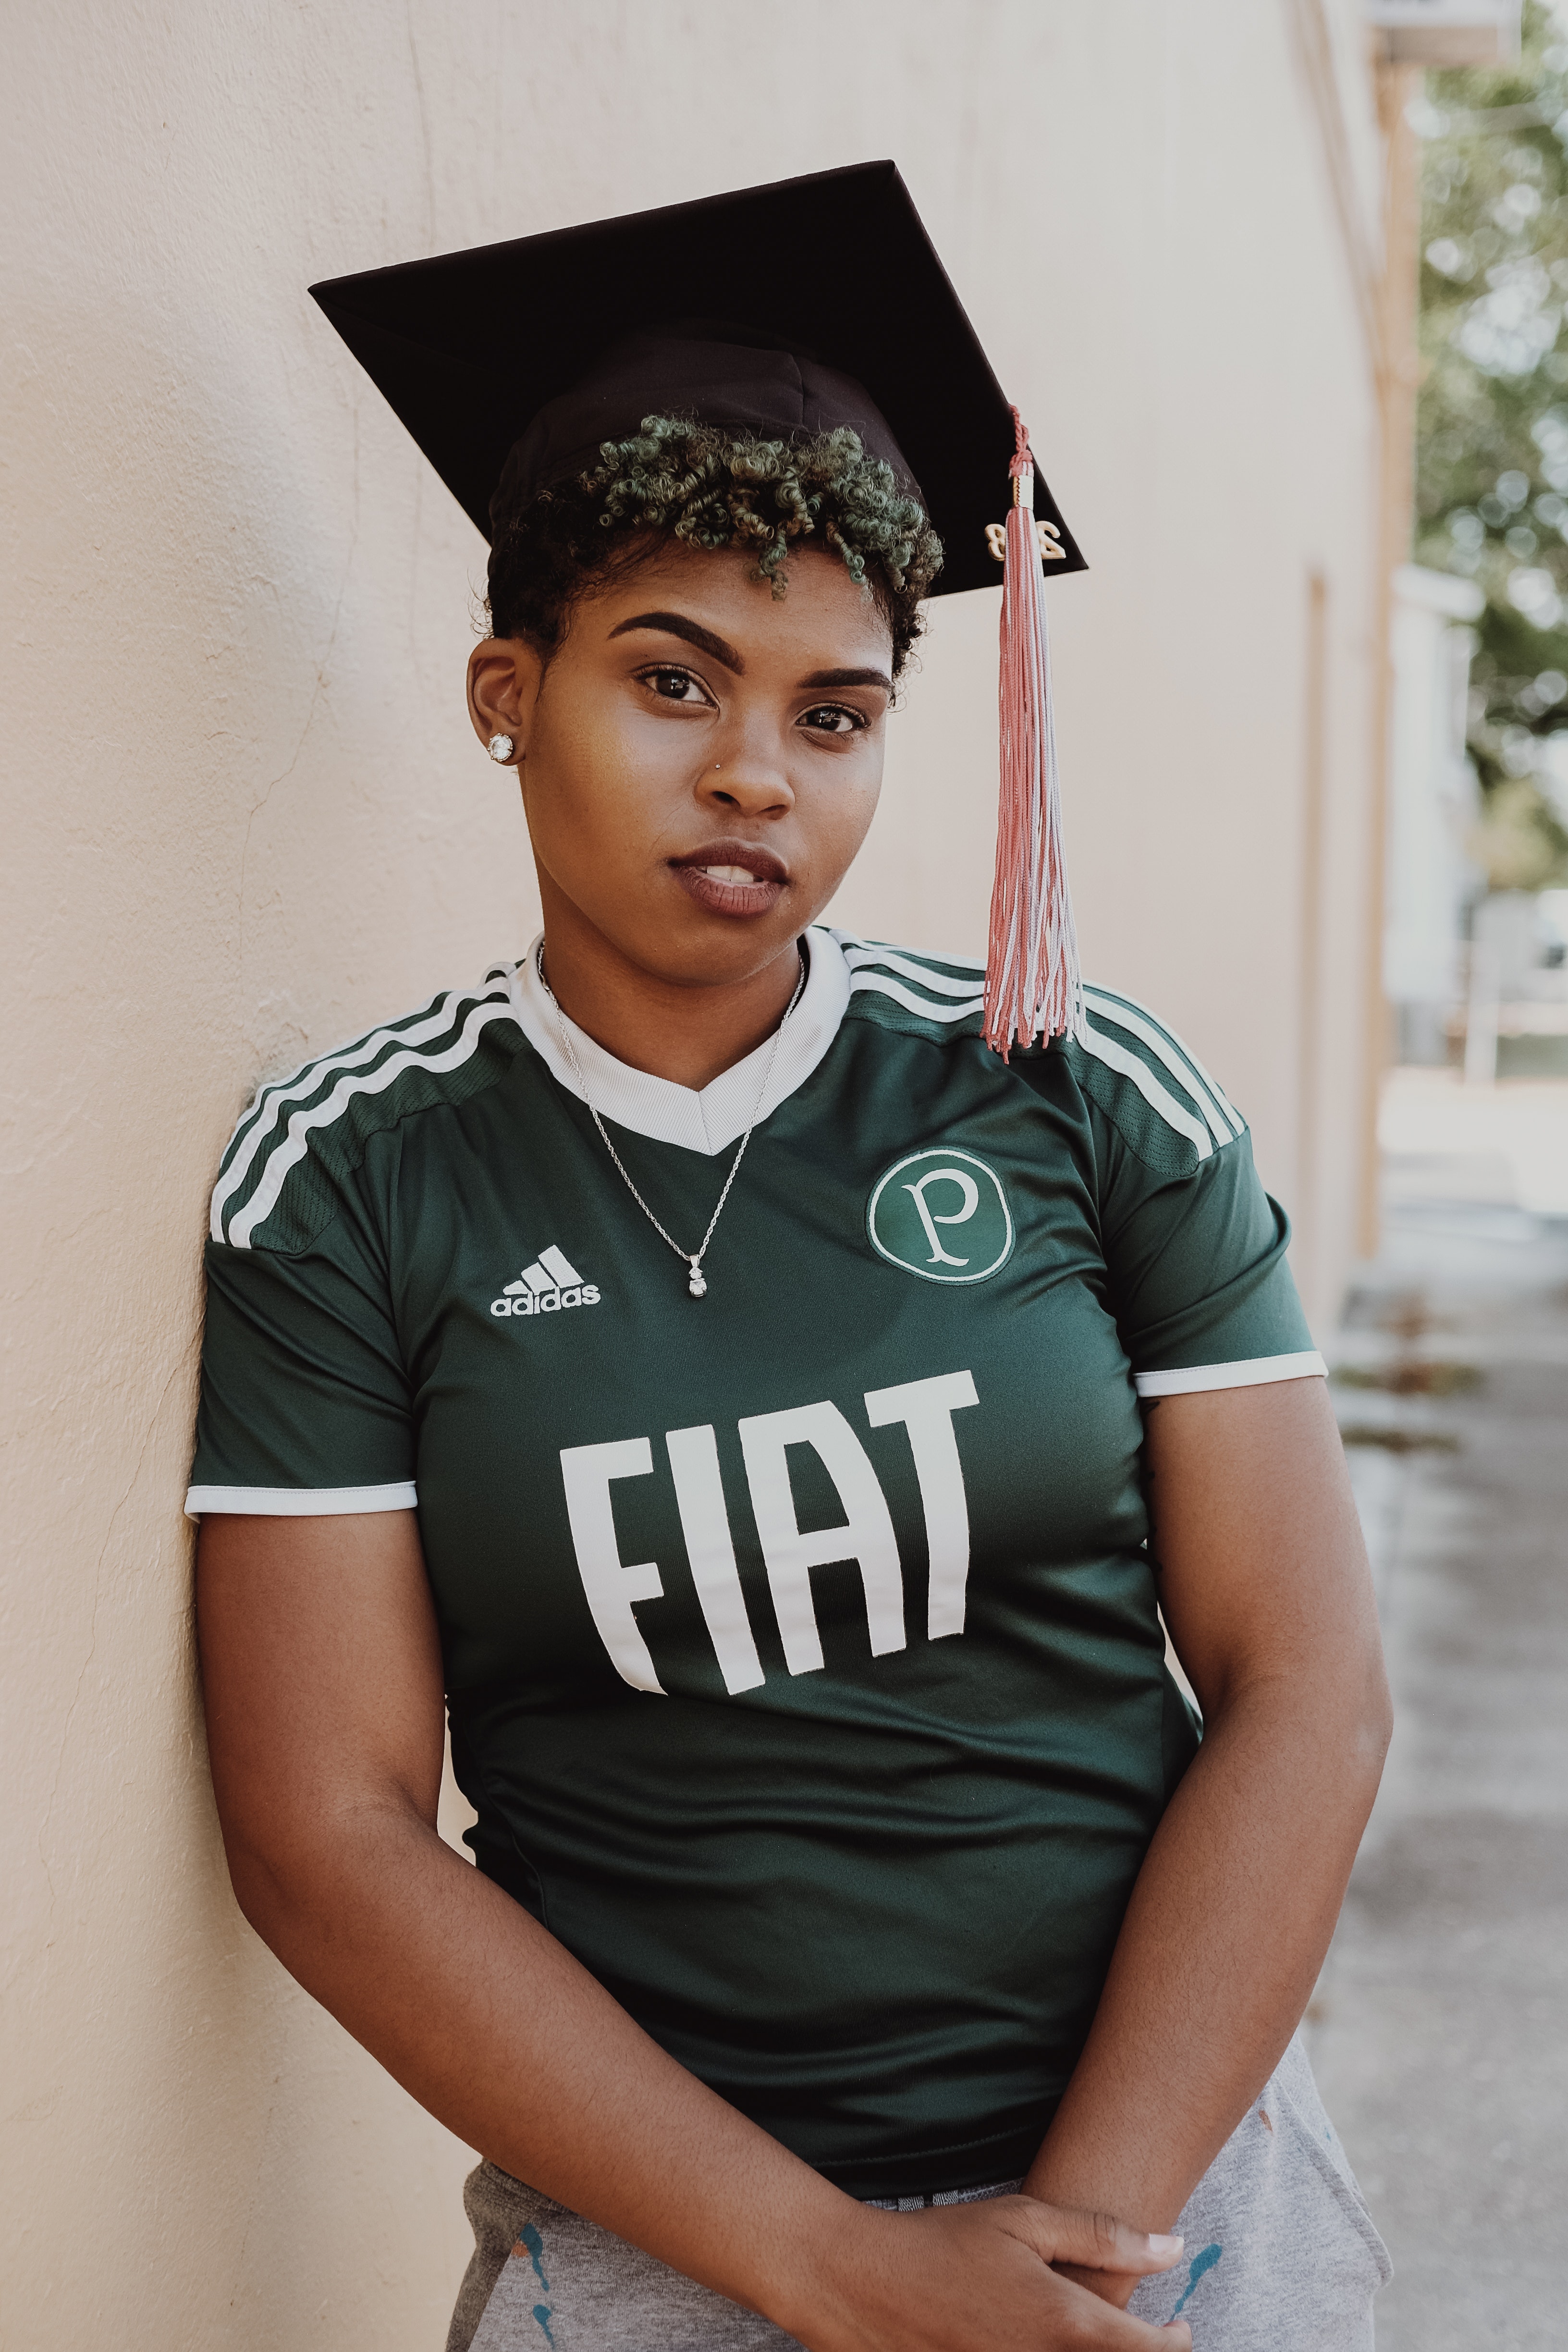
graduation, headgear, academic dress, cap, uniform, photography, t shirt, muscle, student, photo shoot, gesture, smile